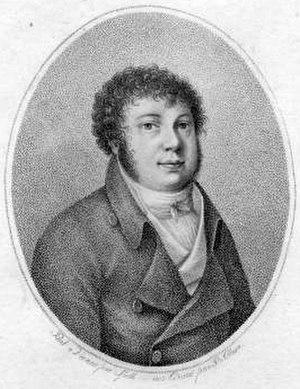
François-Joseph Naderman est un compositeur, harpiste, facteur, éditeur de musique et professeur de harpe, né le 5 août 1781 à Paris où il est mort le 2 avril 1835.